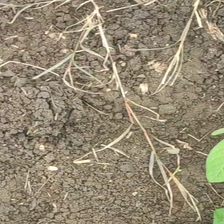
Weed species: Harali_(Cynodon_dactylon)